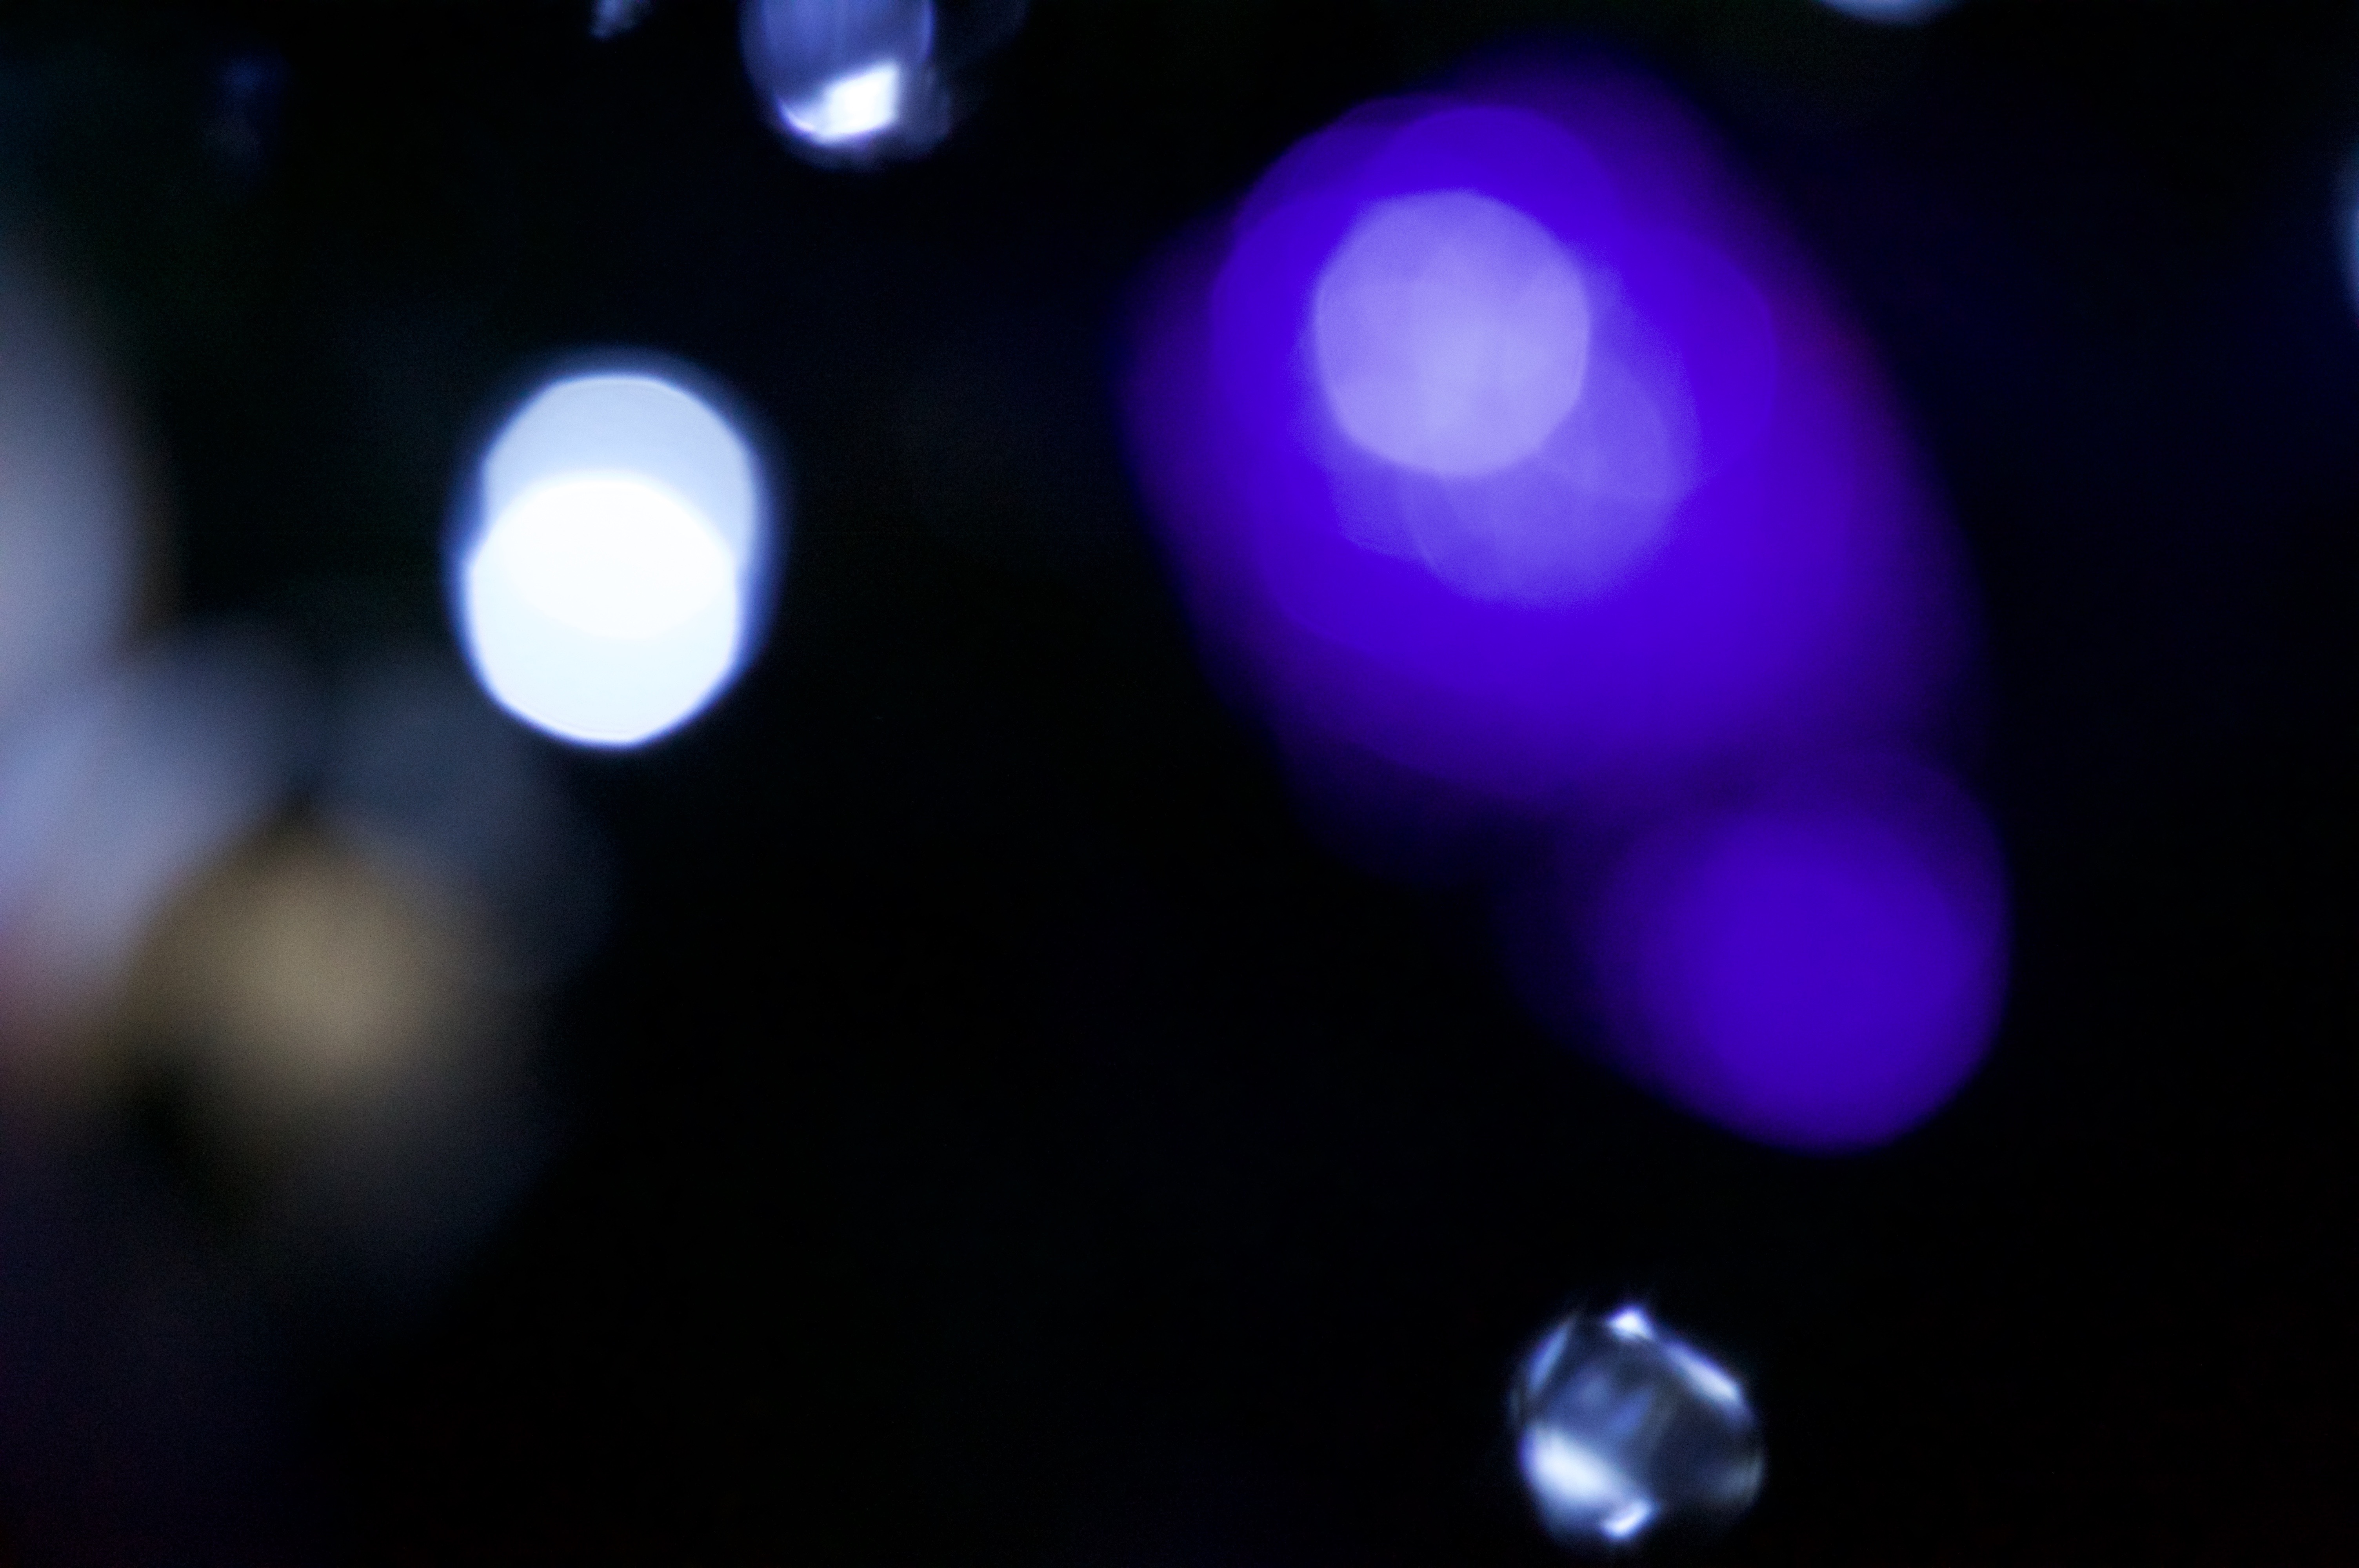
light, bokeh, blur, abstract, dark, reflection, darkness, blue, circle, lens flare, background, shape, macro photography